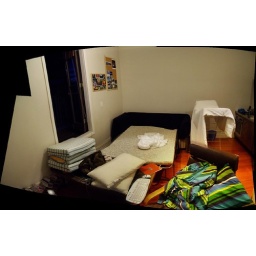
I'm living like this 'cause the bedroom roof leaked in the last Auckland summer rainstorm.